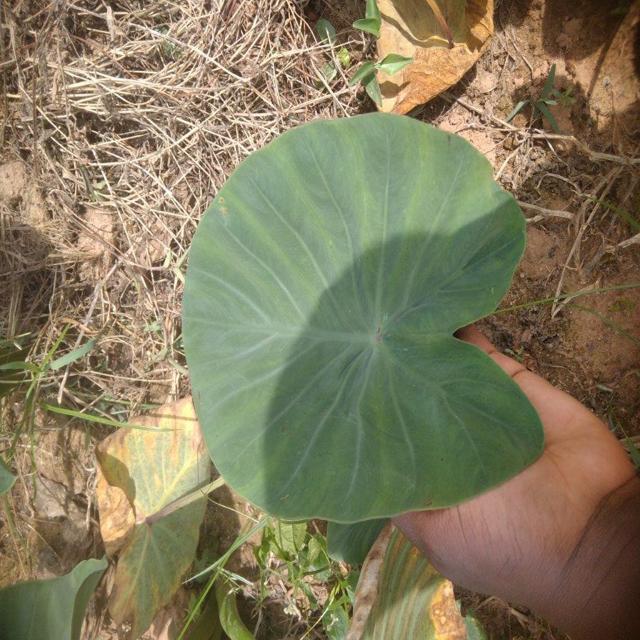
Label: Healthy